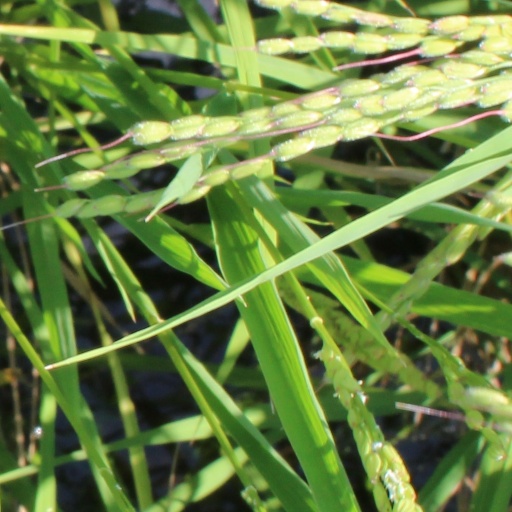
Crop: rice